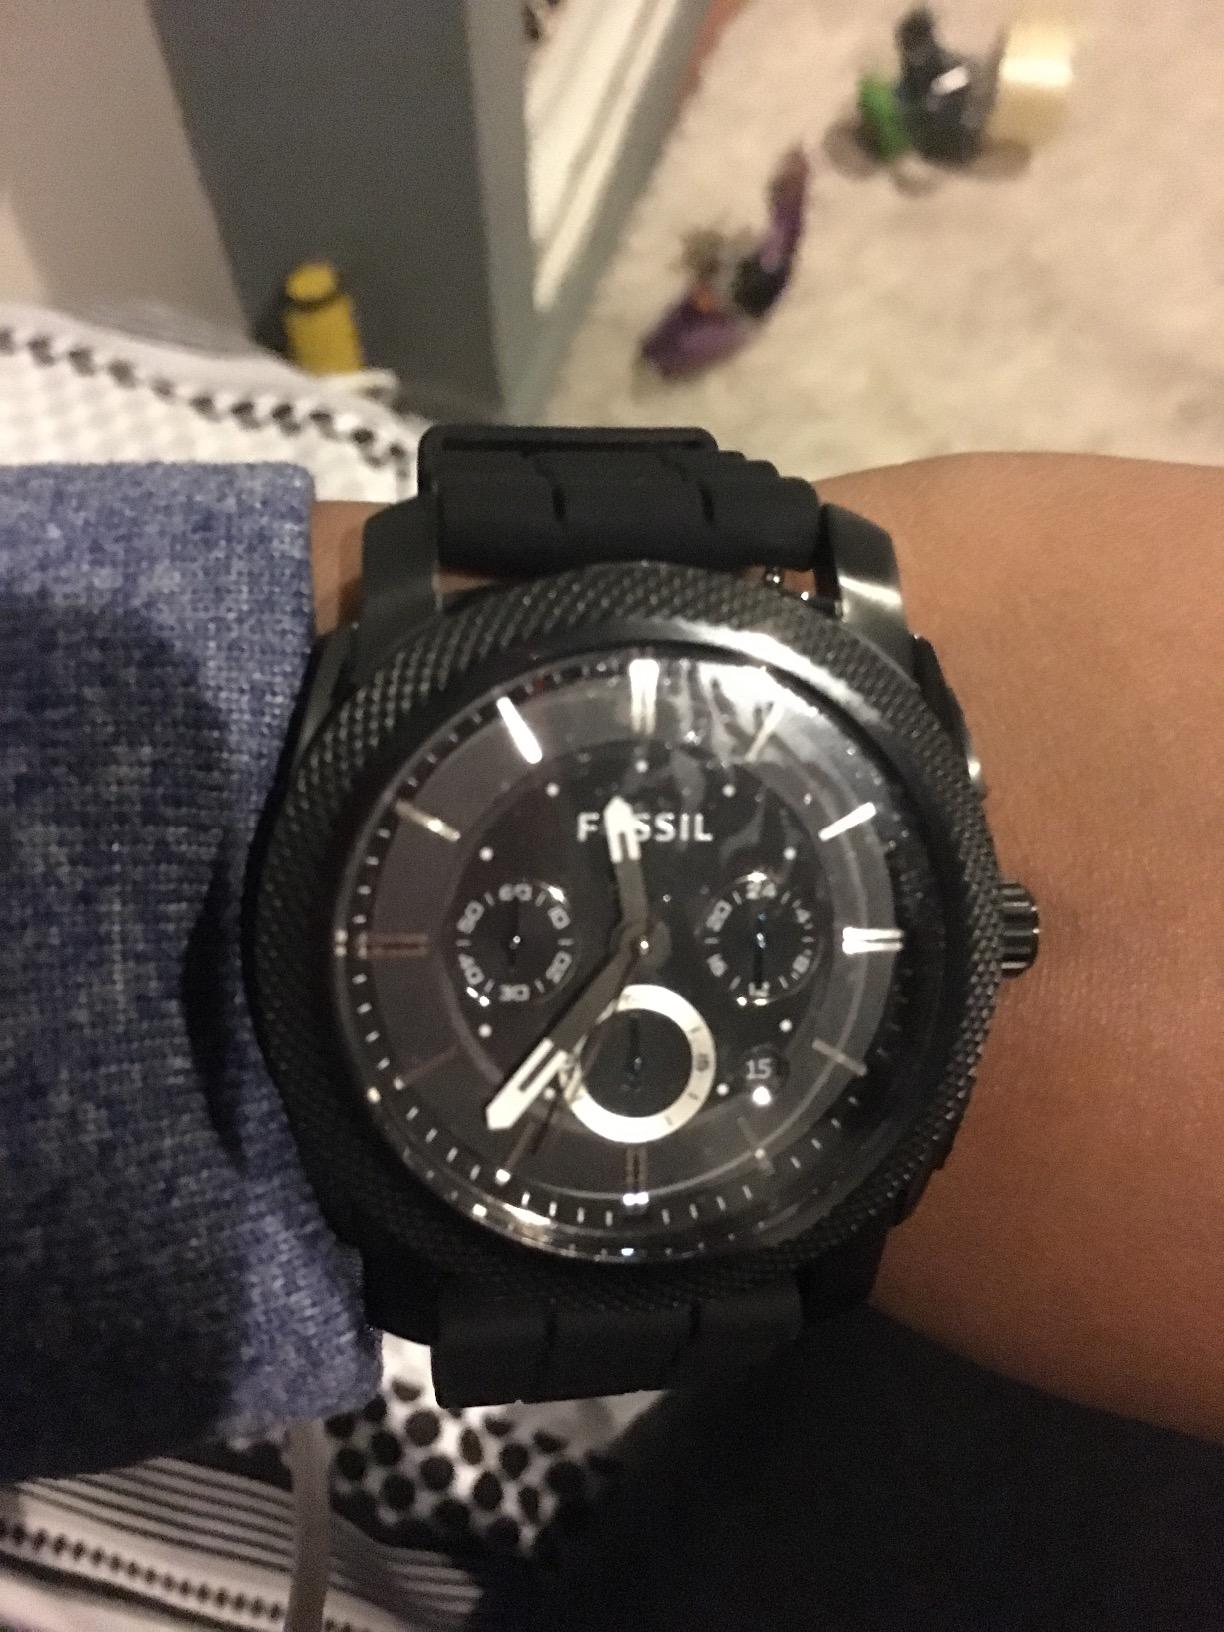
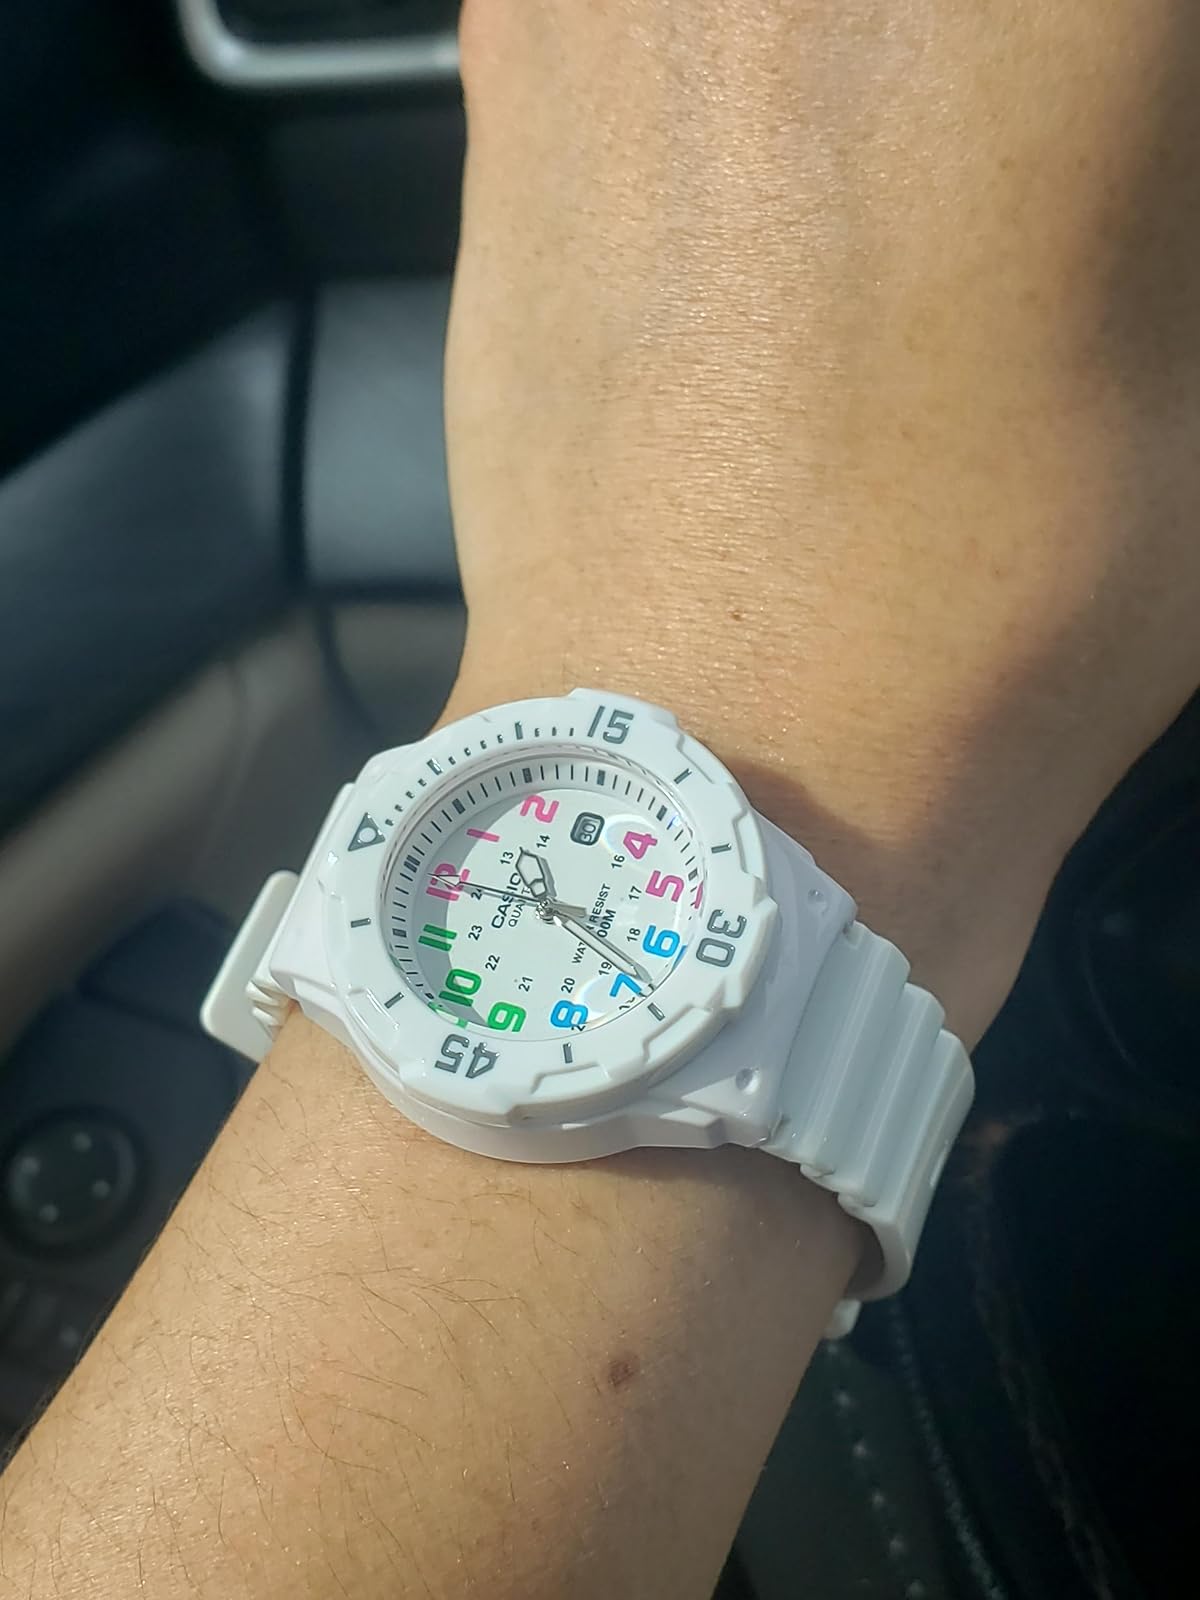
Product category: accessories_watch
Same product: no